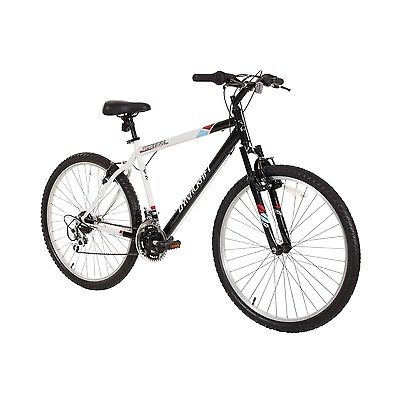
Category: bicycle